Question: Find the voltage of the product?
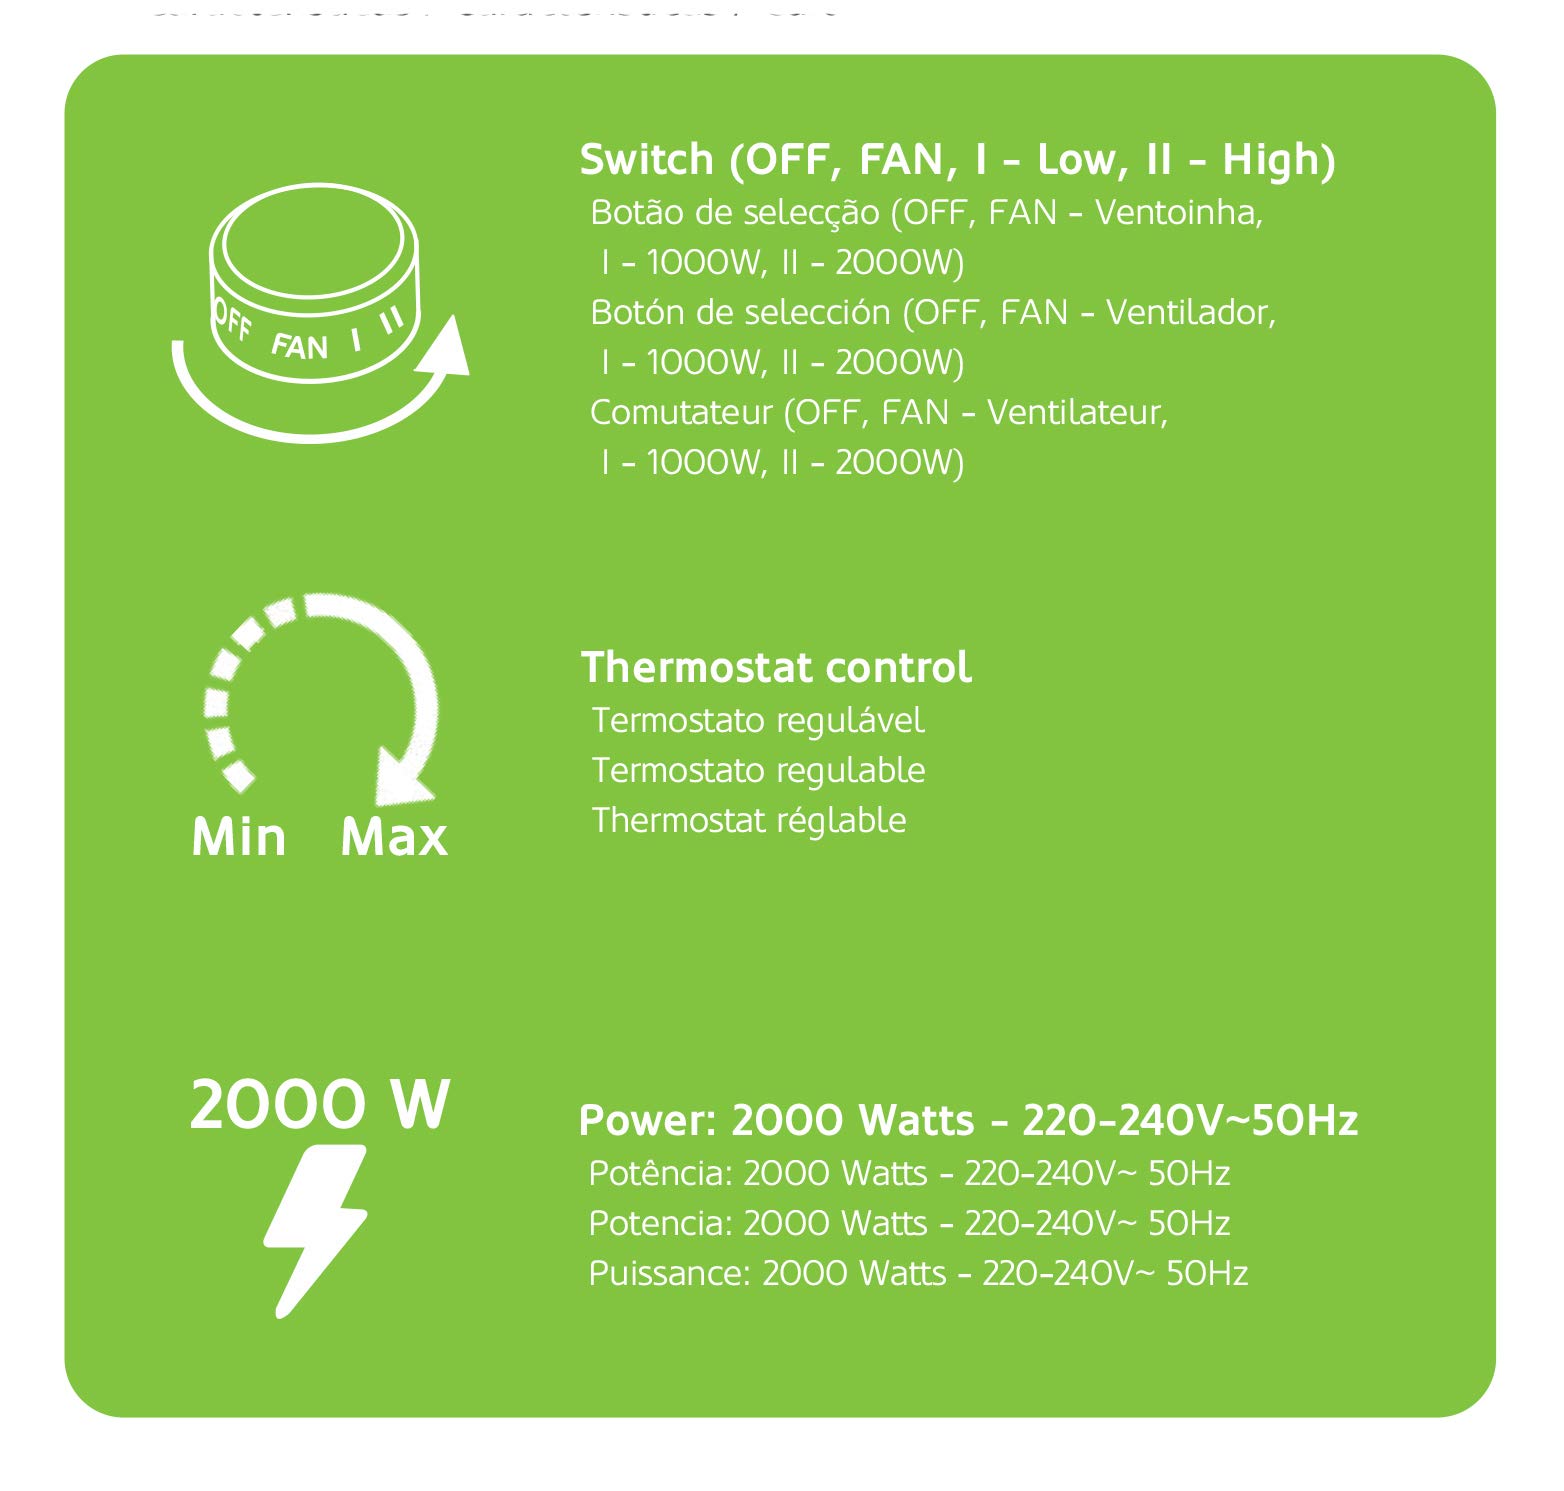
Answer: [220.0, 240.0] volt